Svetozar Gligorić

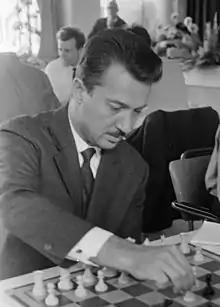
Gligorić in 1966

Svetozar Gligorić (2 February 1923 – 14 August 2012) was a Serbian and Yugoslav chess grandmaster and musician. He won the championship of Yugoslavia a record 11 times, and is considered the best player ever from Serbia and Yugoslavia. In 1958, he received the Golden Badge award for the best athlete of Yugoslavia.